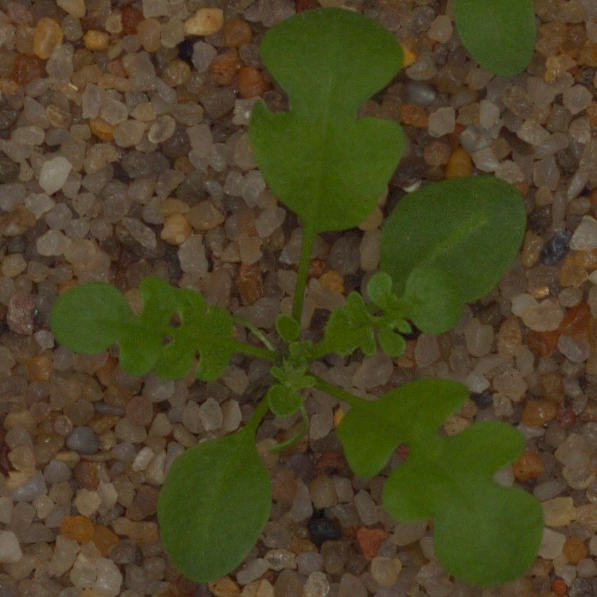
Label: shepherds_purse